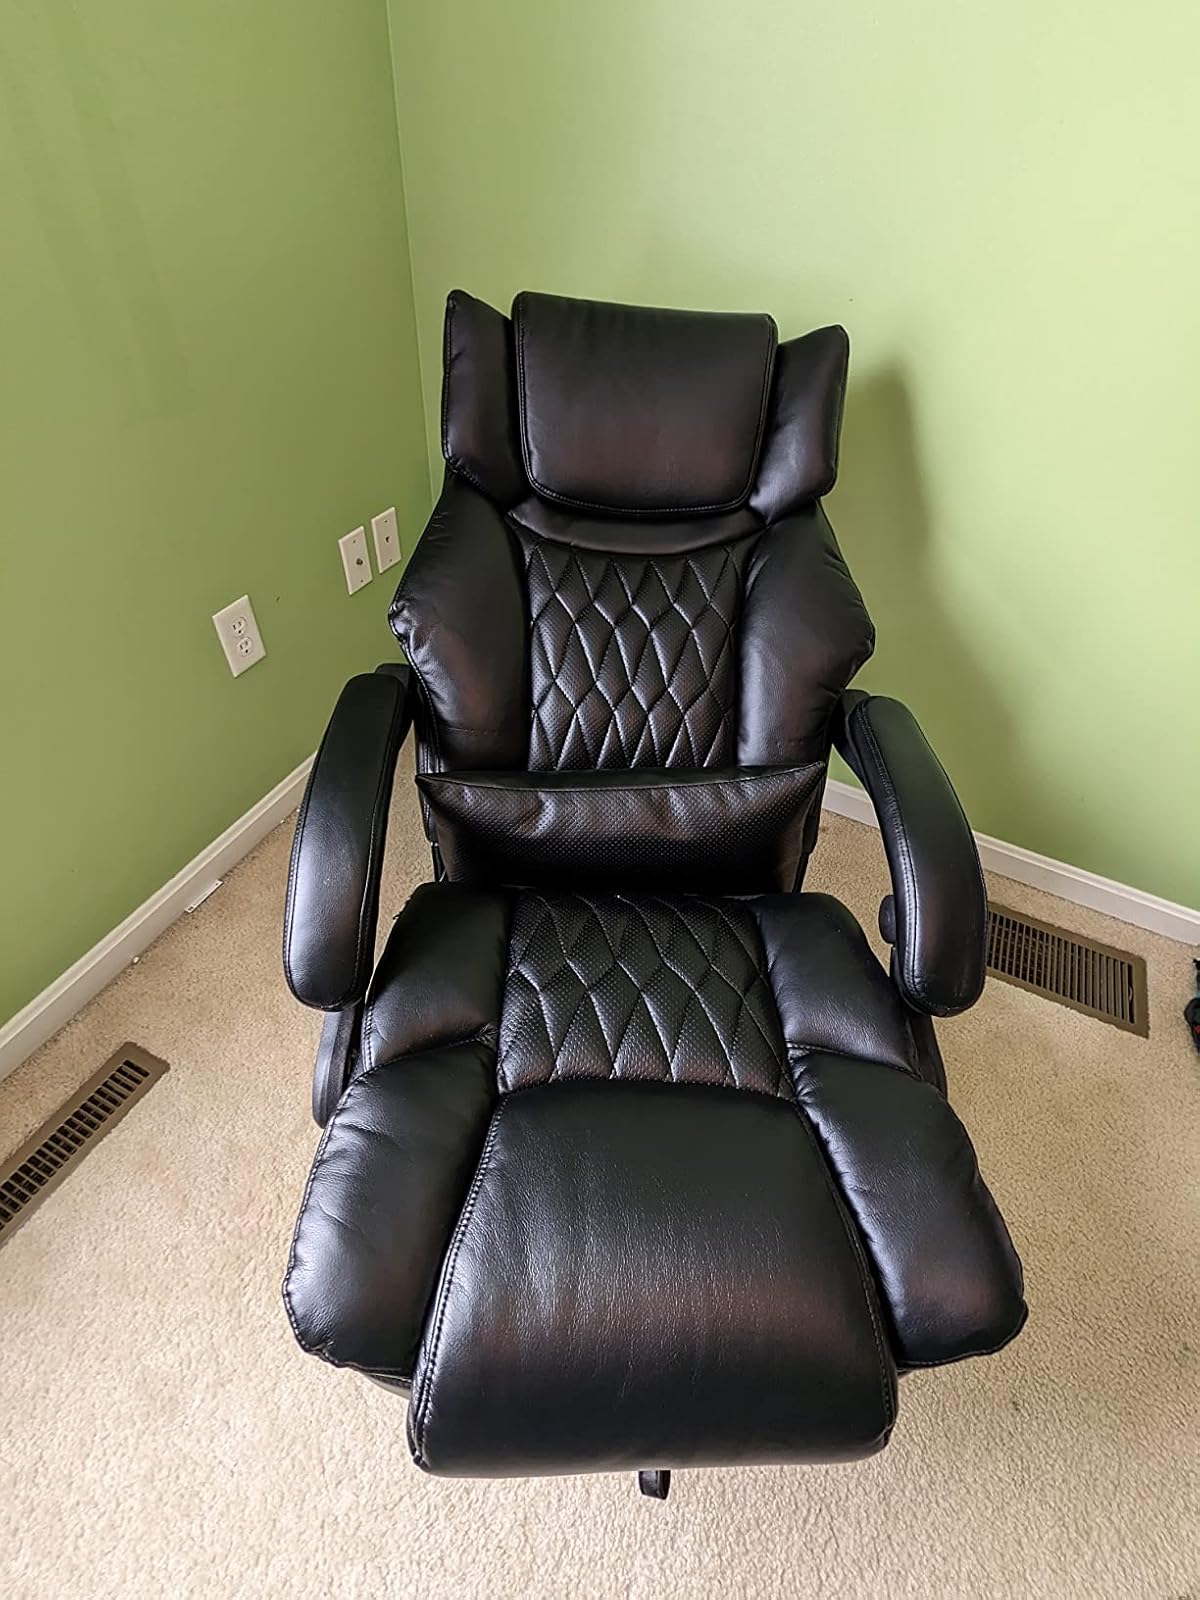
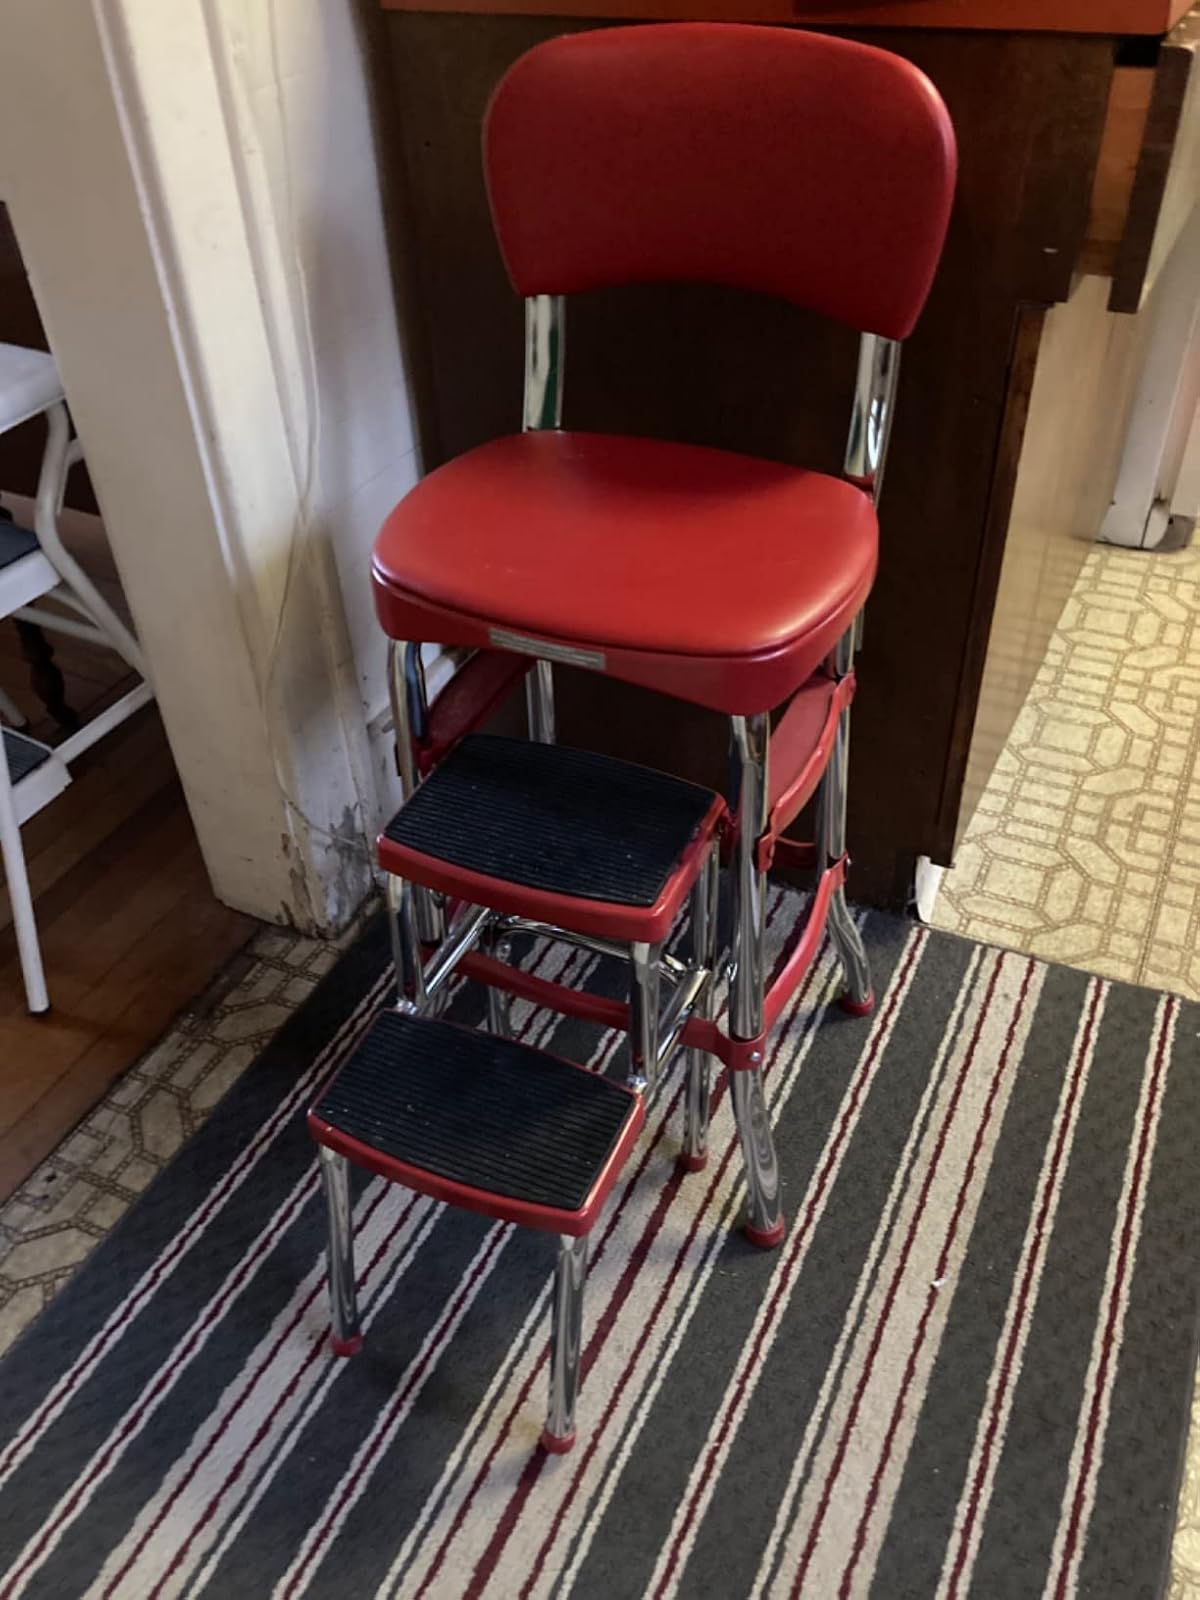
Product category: items_chair
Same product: no